Jüterbog station

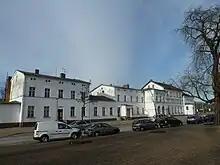
Left: the oldest part of the station building from 1841; right; additions from 1896.

The listed entrance building is a long structure consisting of the central three-storey original building of 1841 with extensions on both sides. The oldest neo-classical part of the building is one of the oldest surviving station buildings in Brandenburg. It is a symmetrical structure consisting of a three-axis one-storey middle section and two two-storey side sections with five axes each (the axes representing the vertical lines through windows and doors). All three sections have flattened pitch roofs, the side sections have avant-corps-like projections on the platform side.